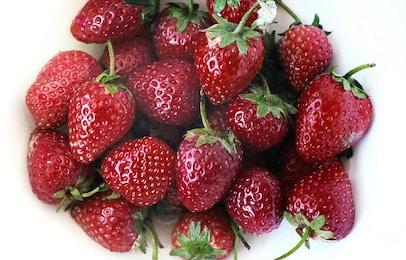
Label: Strawberry